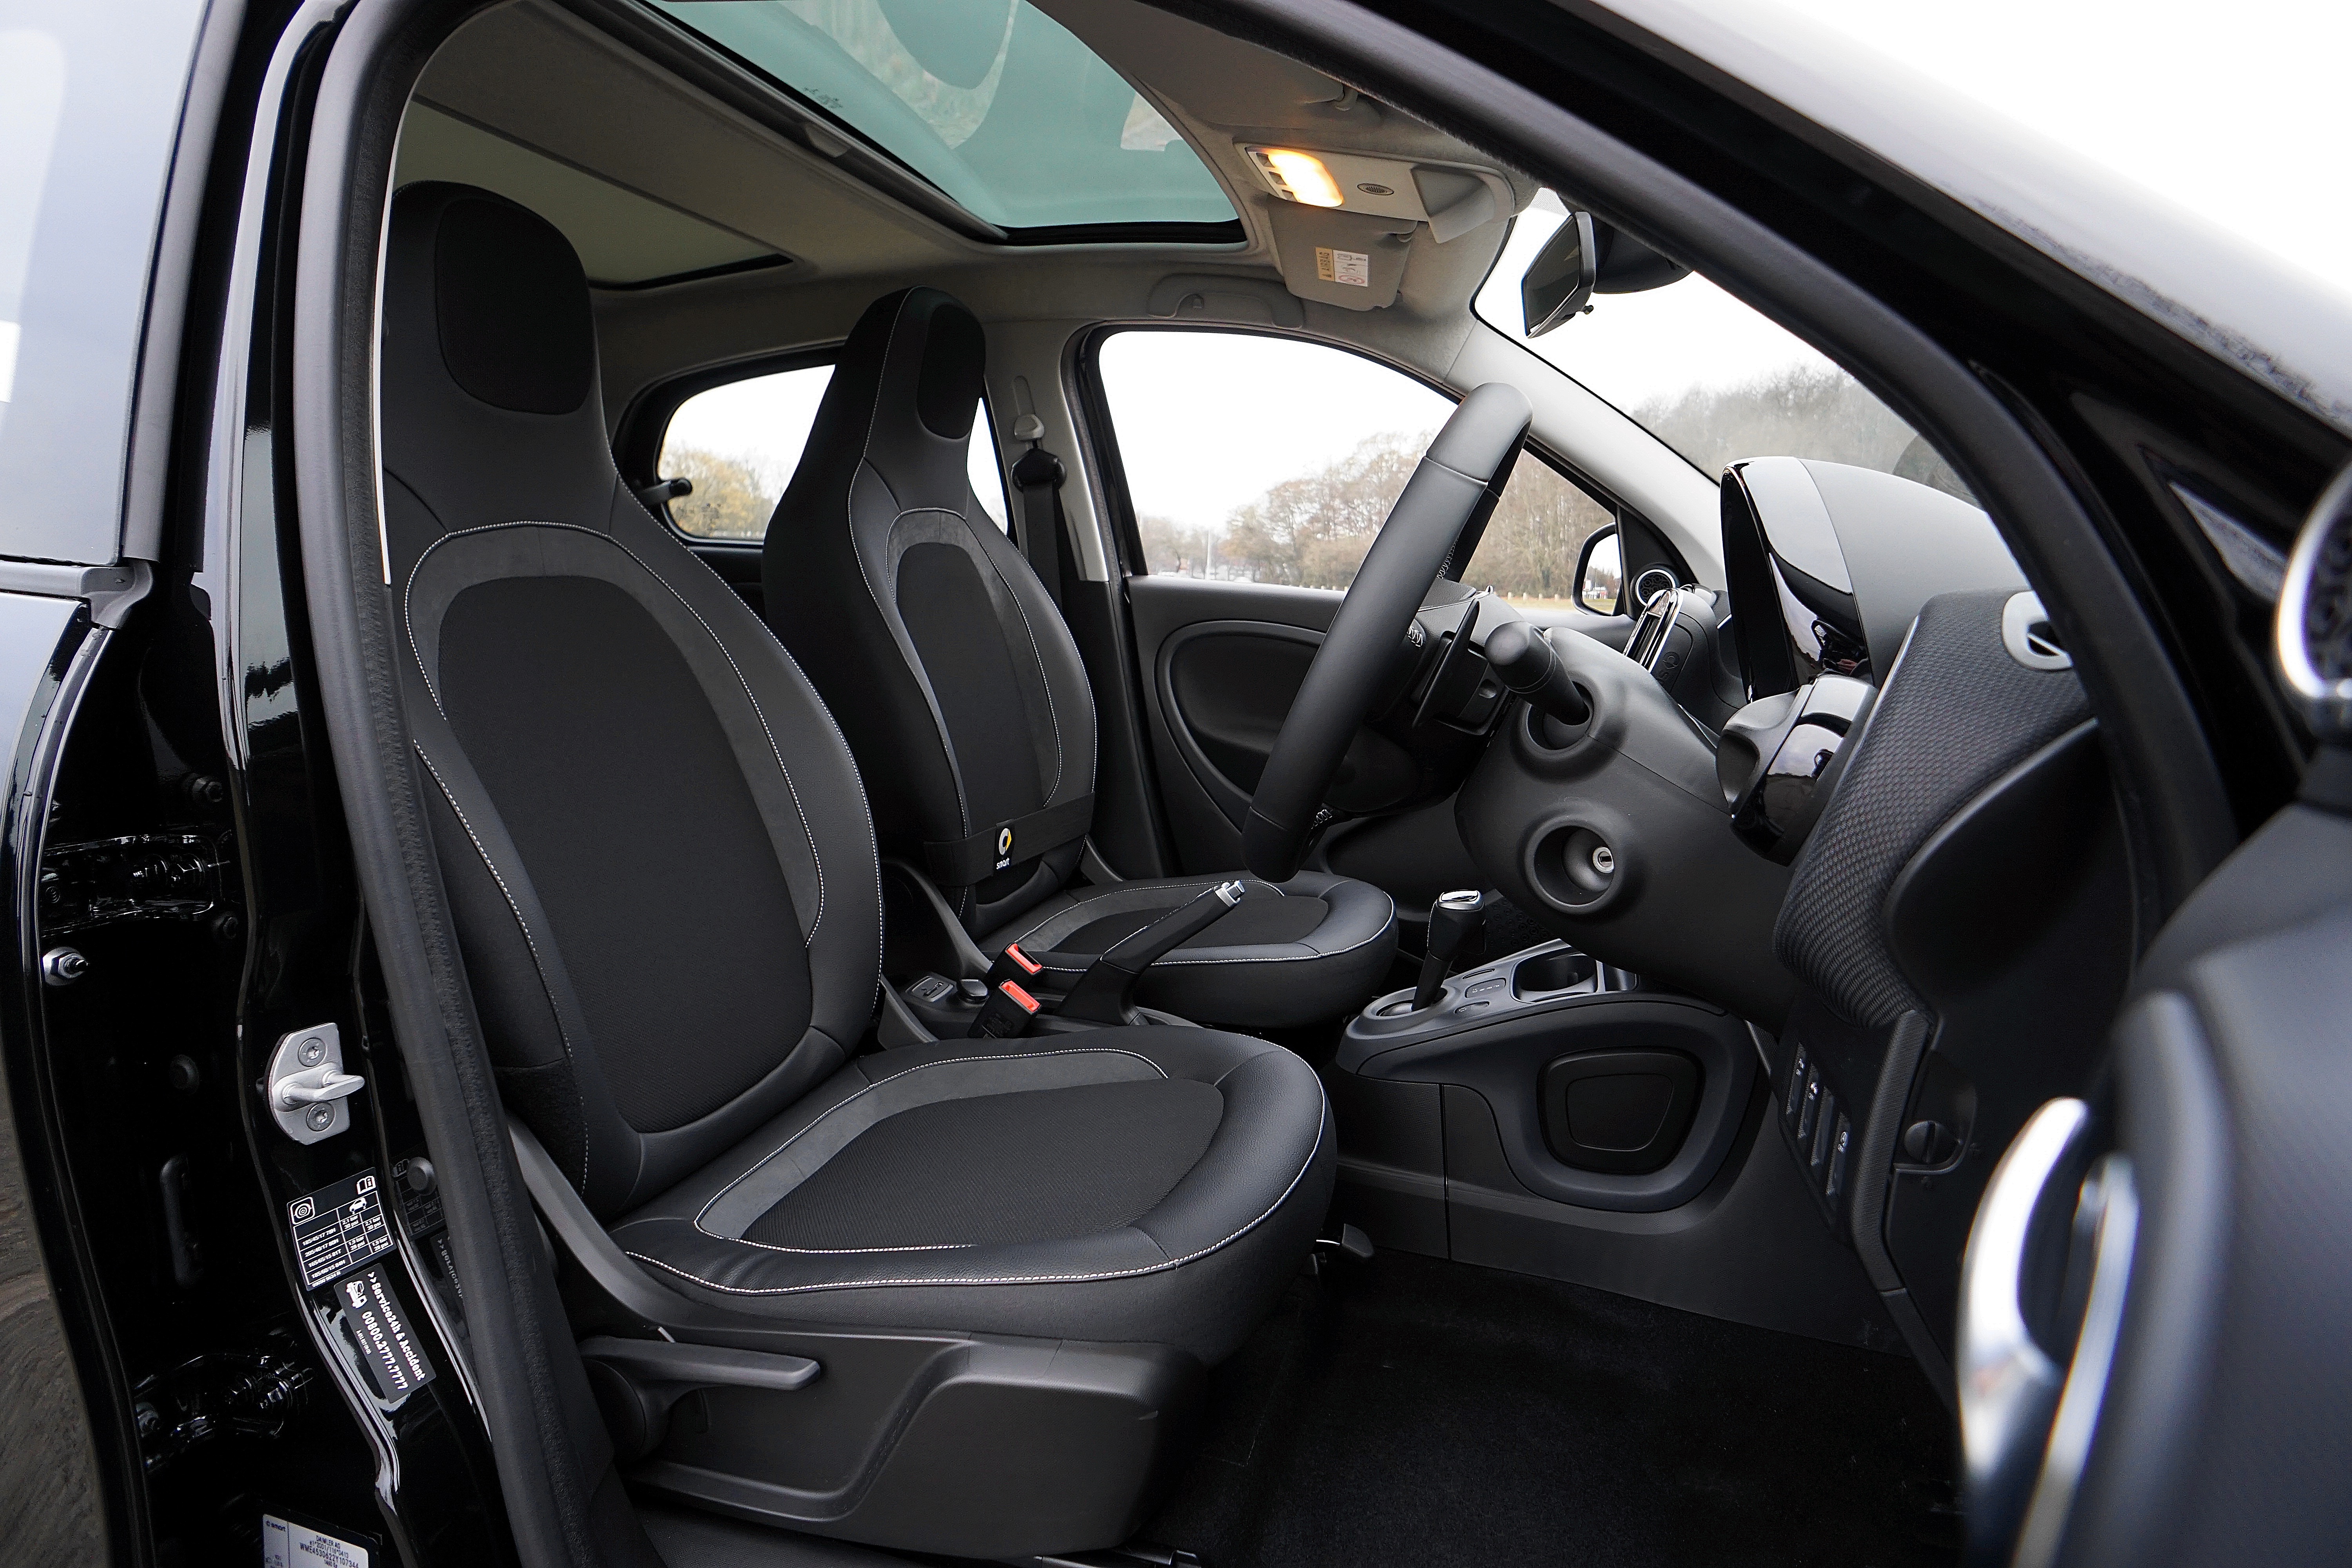
technology, leather, car, wheel, automobile, seat, interior, transportation, transport, vehicle, equipment, drive, clean, auto, black, speed, dashboard, modern, car interior, luxury, steering, control, peugeot, sport utility vehicle, land vehicle, automobile make, family car, crossover suv, supermini